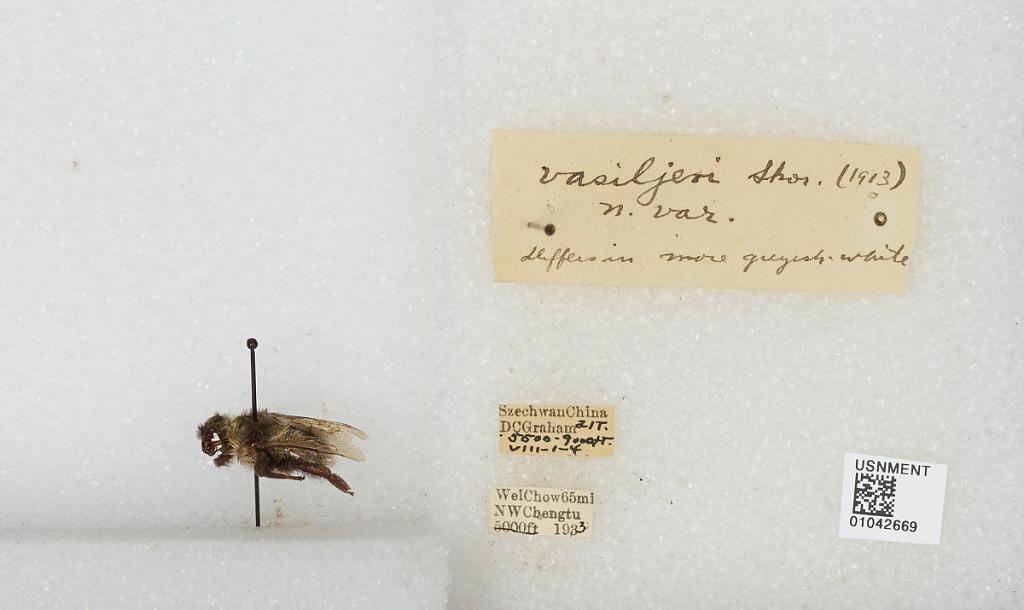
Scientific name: Bombus sp.
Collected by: D. Graham
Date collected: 1933-8-1
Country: China
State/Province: Sichuan
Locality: Wei Chow 65 miles NW Chengdu